ZMapp

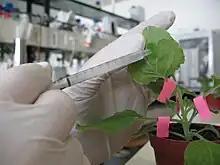
The "Nicotiana benthamiana" tobacco plant

Two of the drug's three components were originally developed at the Public Health Agency of Canada's National Microbiology Laboratory (NML), and a third at the U.S. Army Medical Research Institute of Infectious Diseases; the cocktail was optimized by Gary Kobinger, then branch chief of the NML, and is undergoing further development by Leaf Biopharmaceutical (LeafBio, Inc.), a San Diego–based arm of Mapp Biopharmaceutical. LeafBio created ZMapp in collaboration with its parent and Defyrus Inc., each of which had licensed its own cocktail of antibodies, called MB-003 and ZMab.